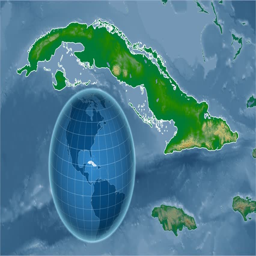
shape animated on the physical map of the globe